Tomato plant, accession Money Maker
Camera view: horizontal (90 deg, fisheye); turntable rotation: 30 degrees
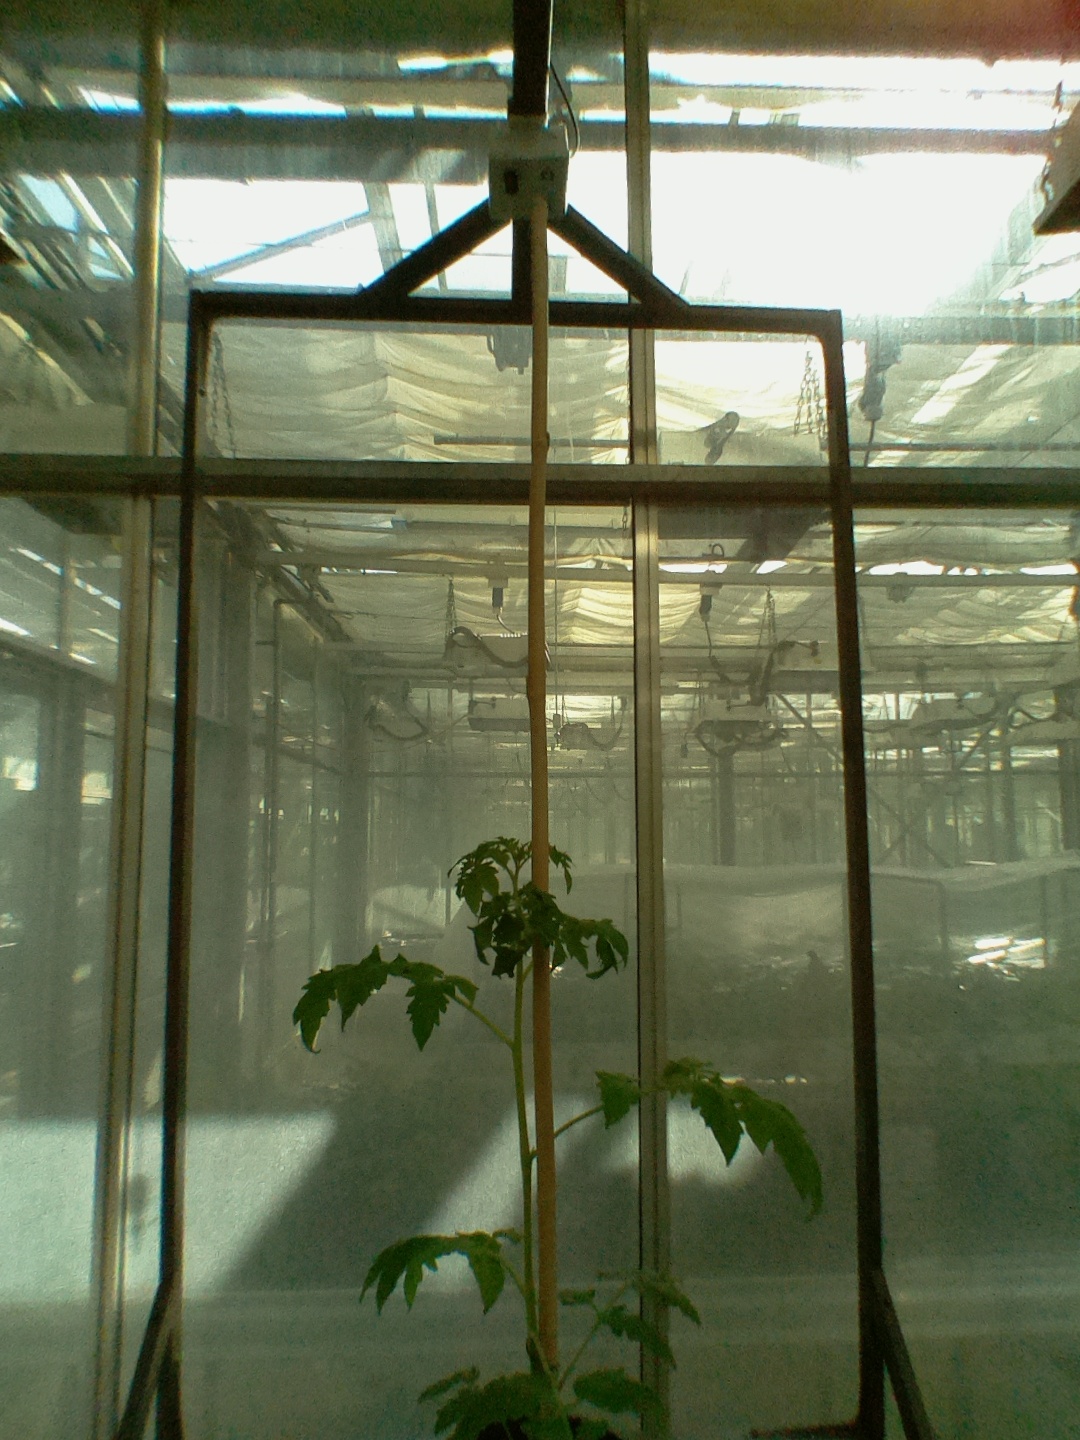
BBCH growth stage 14: 8 of true leaves visible